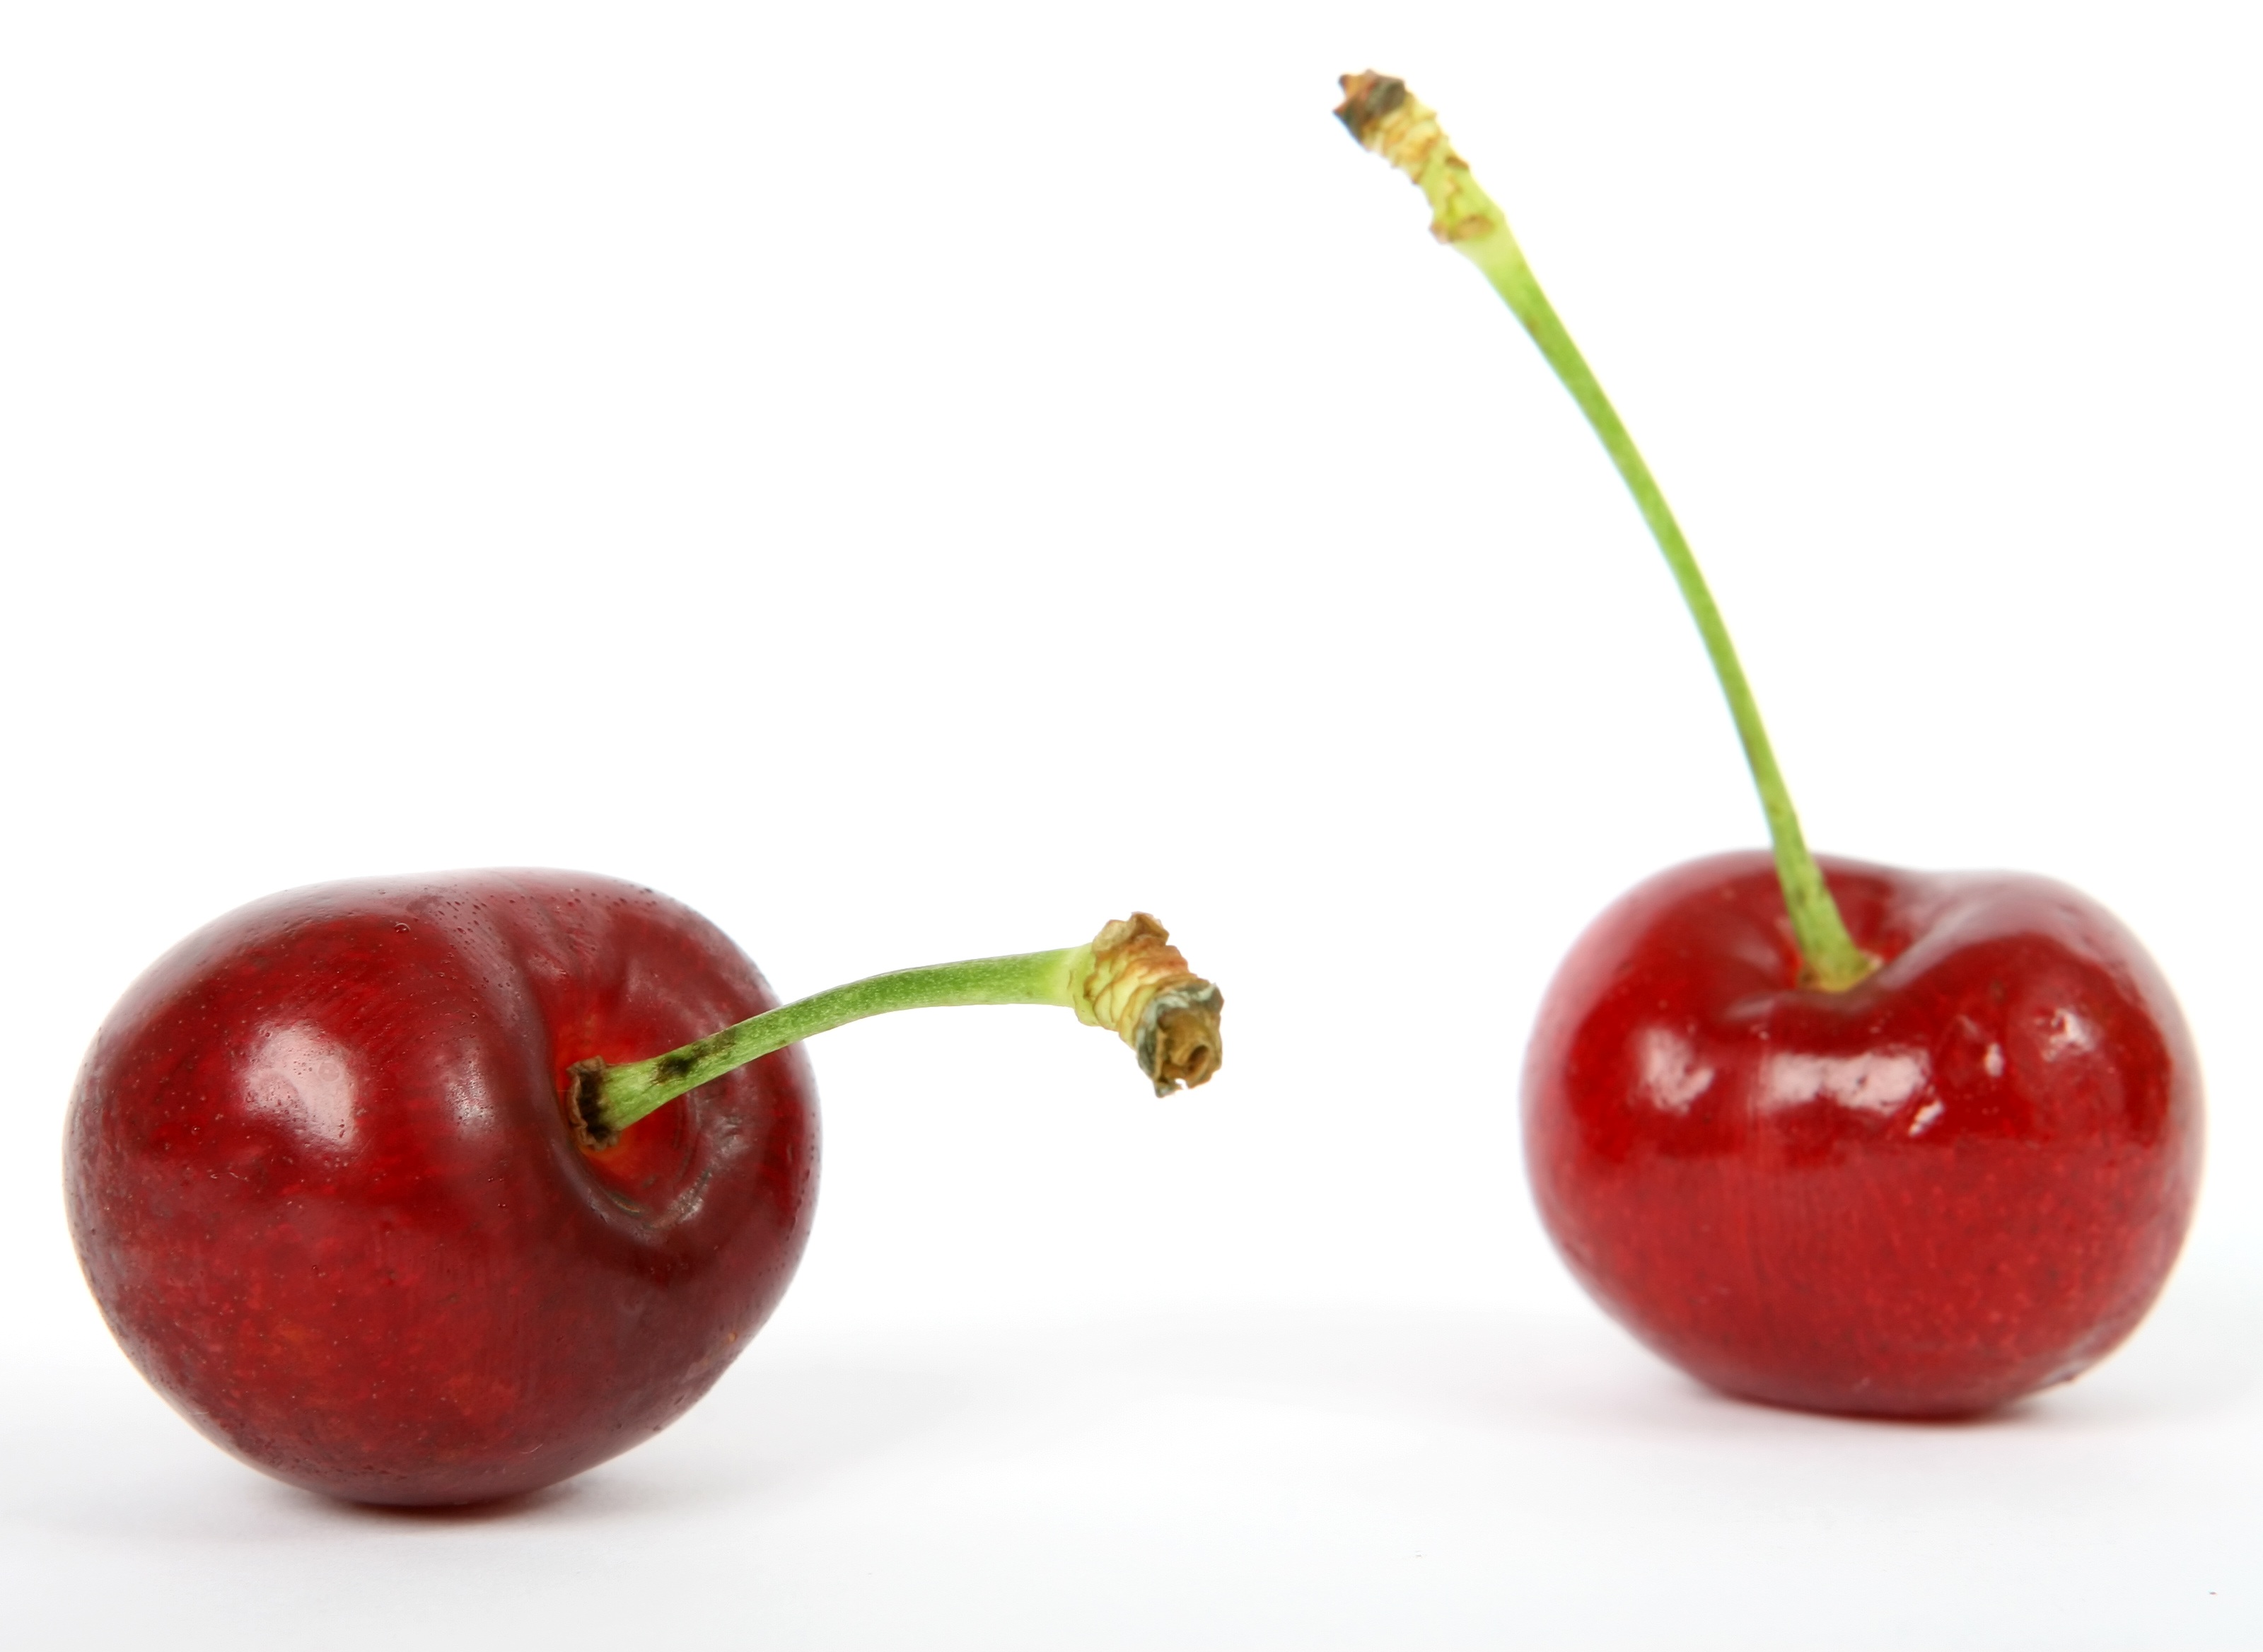
plant, white, raspberry, fruit, berry, restaurant, home, isolated, summer, food, salad, green, red, produce, color, macro, natural, space, blueberry, fresh, black, colorful, closeup, breakfast, healthy, snack, dessert, lunch, delicious, health, blackberry, strawberry, life, stalk, grocery, vitamin, colour, nutrition, vegetarian, passion, good, exotic, diet, starter, gorgeous, cherry, organic, ingredients, copy, flavor, flowering plant, rose family, land plant, rose order, wholesome